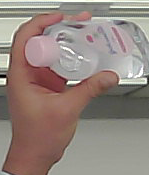
Product: johnson_baby